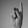
ASL letter: K